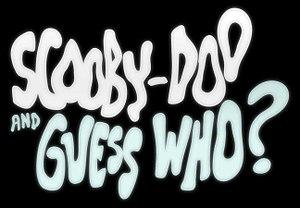
Scooby-Doo et Compagnie est une série télévisée d'animation américaine diffusée depuis le 27 juin 2019 basée sur l'univers de Scooby-Doo.